Junkerdalen

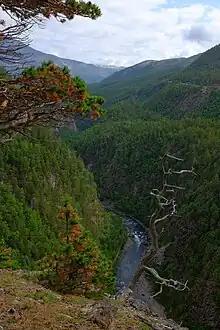
From Junkerdalsura where the Junkerdalselva flows in small rapids and waterfalls.

In earlier times, the road to Junkerdalen was only a path across from Evenesdalen over Solvågskaret. This very narrow gorge has large sections of stone clocks on both sides. The road up Junkerdalsura was built along the river and in places it is high above it. The surrounding mountain walls are steep and there are often has both snow and rock avalanches. The road is so narrow that there is no room for paving stones, and besides, paving stones will be torn down by landslides anyway. The slopes that descend into Junkerdalsura in winter and spring start at the very top at Solvågtinden.